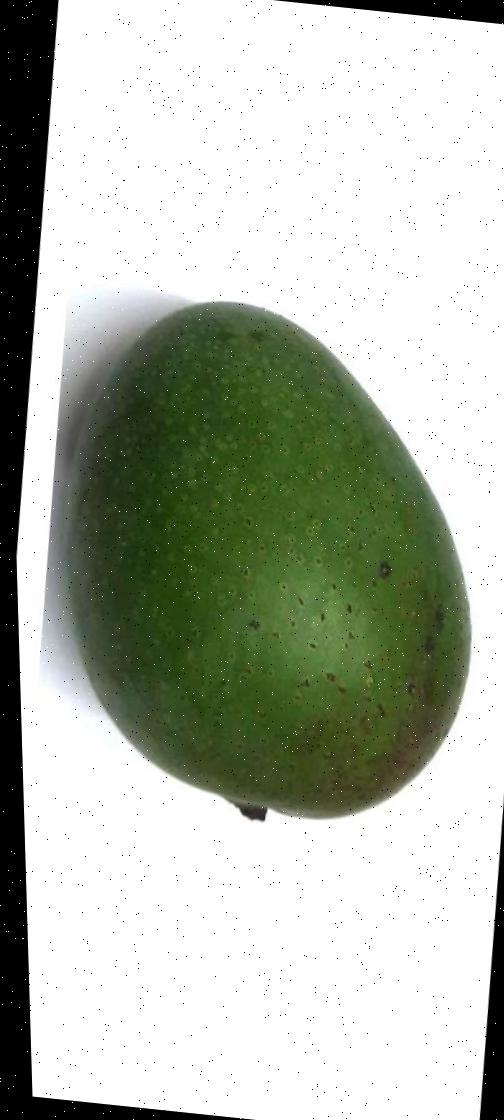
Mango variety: Ashshina Zhinuk